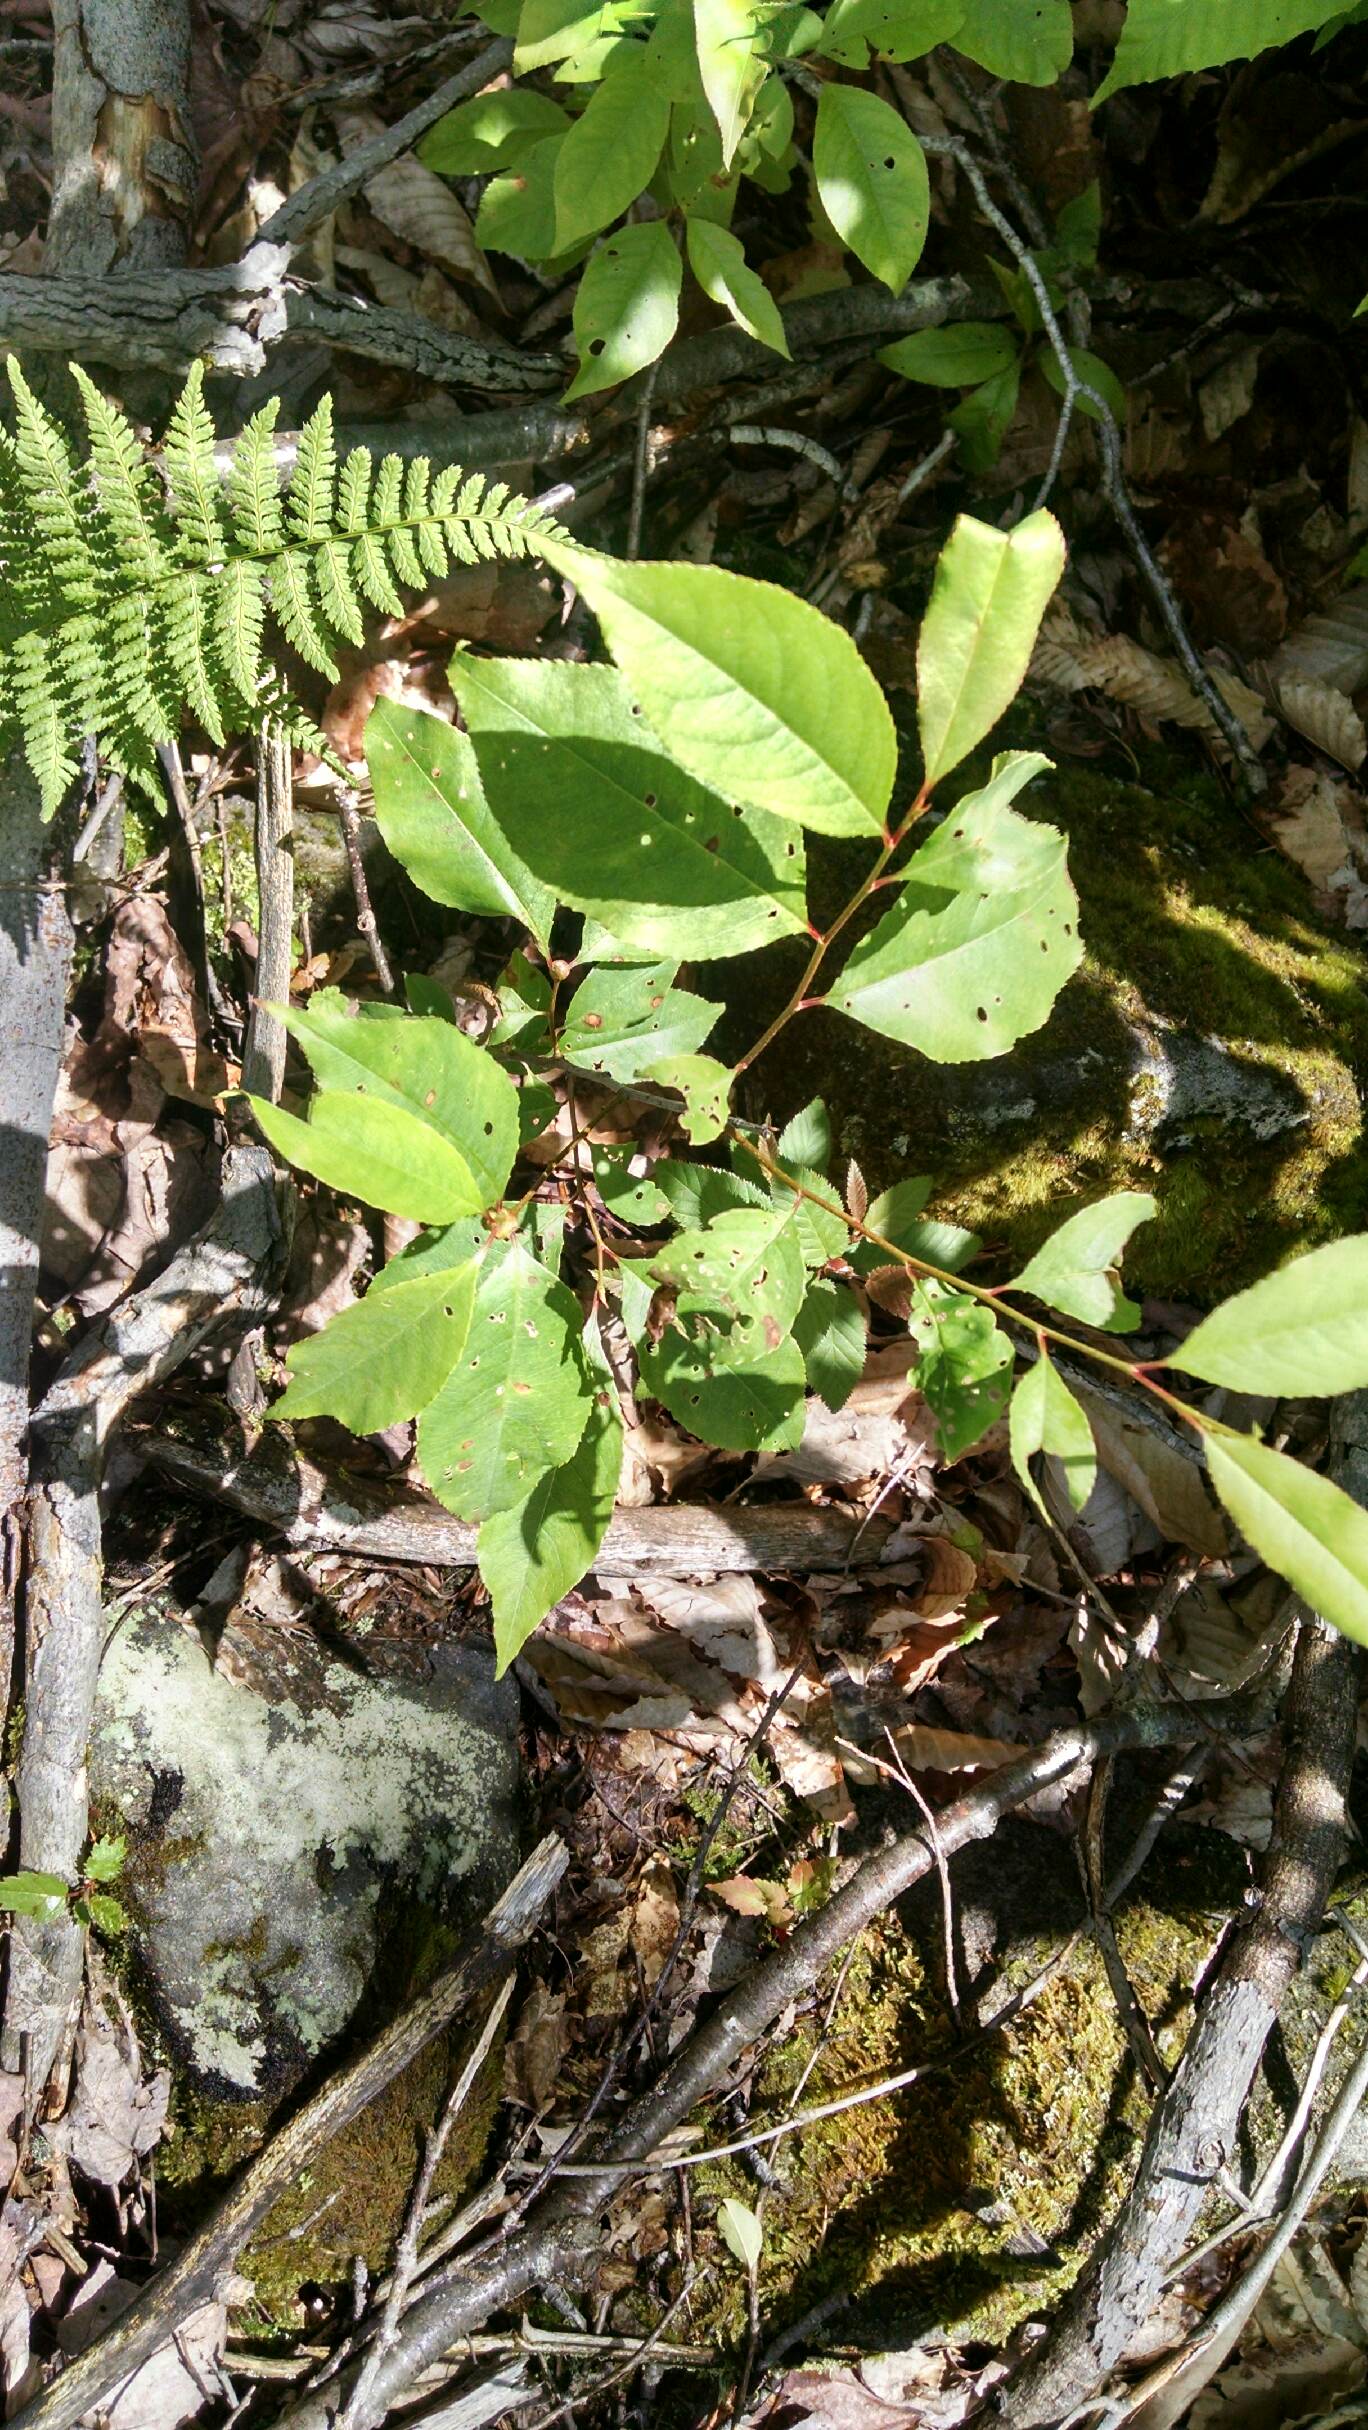
Plant: Cherry
Disease: cherry leaf spot